Henry Augustine Tayloe

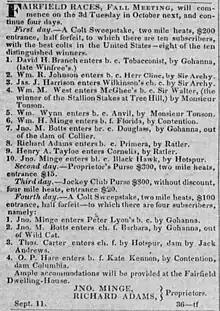
Fairfield Race Track Richmond Fall Meeting 1832 Virginia Richmond Enquirer Tue Sep 11 1832

Tayloe served as Secretary of the Alabama Diocesan Episcopal Convention. He was appointed to canvass the State to build up a Bishop's Fund, at which he was successful.